Local electoral area

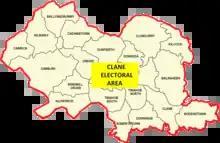
Clane LEA, County Kildare, shown divided into its electoral divisions (EDs).

A local electoral area (LEA) is an electoral area for elections to local authorities in Ireland. All elections use the single transferable vote. Ireland is divided into 166 LEAs, with an average population of 28,700 and average area of . The boundaries of LEAs are determined by order of the Minister for Housing, Local Government and Heritage, usually based on lower-level units called electoral divisions (EDs), with a total of 3,440 EDs in the state.